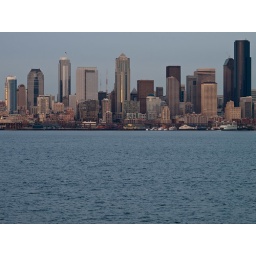
The last golden rays of daylight reflect of windows in downtown Seattle